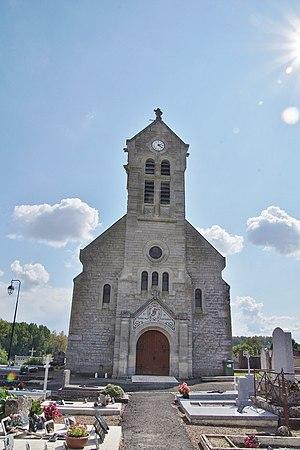
Église Saint-Médard de Muirancourt (60).
Muirancourt est une commune française située dans le département de l'Oise en région Hauts-de-France.